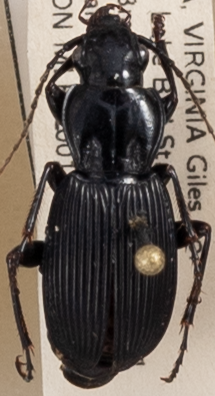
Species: Pterostichus lachrymosus
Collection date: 2018-09-11
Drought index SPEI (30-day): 0.396
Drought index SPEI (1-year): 0.828
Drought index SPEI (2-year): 0.988